NSB Class XXII

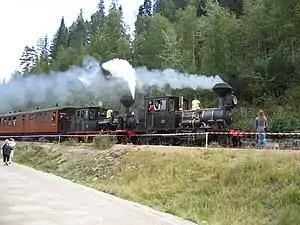
Class XXII in front of a Class XXI

NSB Class XXII is a steam locomotive class designed by the Norwegian State Railways exclusively for use on the Setesdal Line.